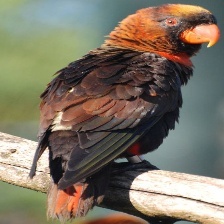
Species: DUSKY LORY
Scientific name: PSEUDEOS FUSCATA
ImageNet parent category: lorikeet